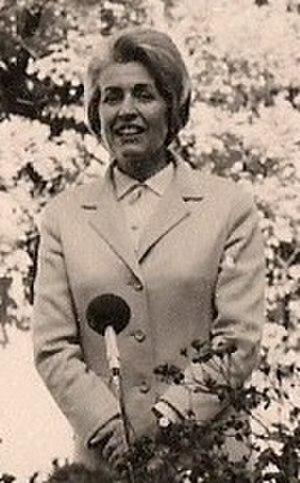
Hildegard Hamm-Brücher est une femme politique allemande, membre du FDP. De 1976 à 1982, elle est ministre d'État au ministère fédéral des Affaires étrangères. En 1994, elle est candidate au poste de président fédéral.